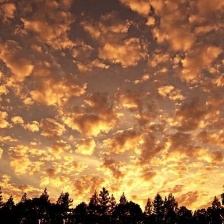
Cloud type: Cirrocumulus